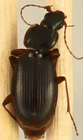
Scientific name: Synuchus impunctatus
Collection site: Bartlett Experimental Forest NEON (BART), plot BART_068